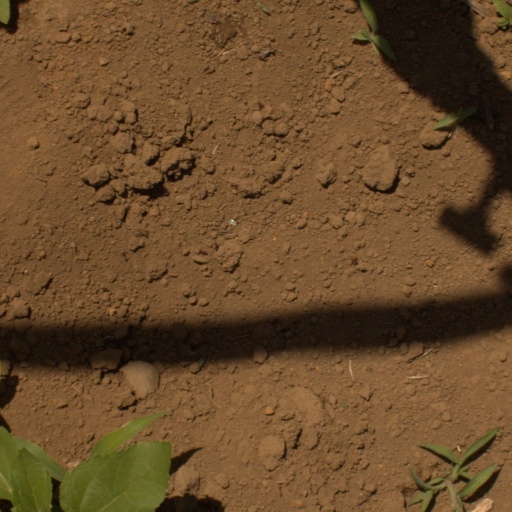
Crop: Jerusalem artichoke